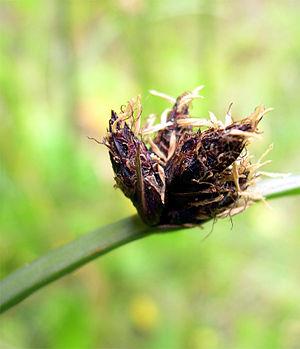
Le Scirpe d'Amérique est une espèce de plante des marais d'Amérique du Nord, de la famille des Cyperaceae. Il est présent dans des milieux humides d'eau douce tels les bords de rivière et les marais intertidaux.